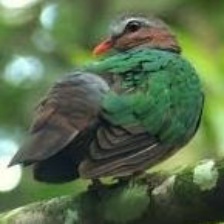
Species: GREEN WINGED DOVE
Scientific name: CHALCOPHAPS INDICA